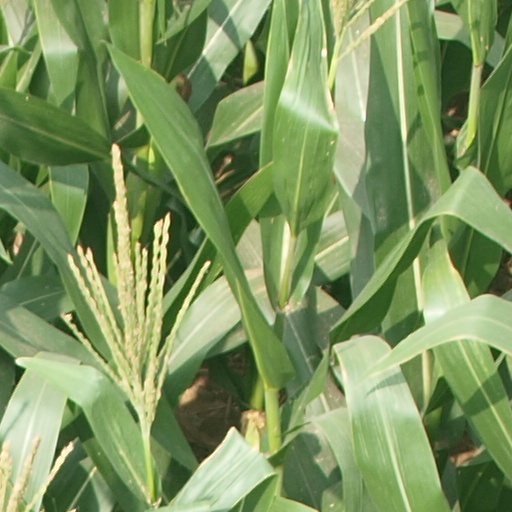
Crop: maize; corn